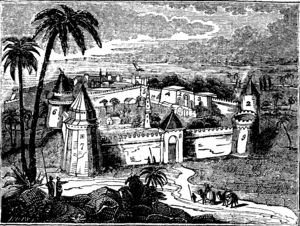
Louis-François-Sébastien Fauvel, né le 14 septembre 1753 à Clermont-en-Beauvaisis et mort le 12 mars 1838 à Smyrne, est un peintre, diplomate et archéologue français qui fut longtemps en poste à Athènes.
Les murailles de Constantinople sont une série de remparts défensifs qui entourent et protègent la cité de Constantinople depuis sa fondation par Constantin Iᵉʳ comme la nouvelle capitale de l'Empire romain. Au travers de divers ajouts et modifications tout au long de son histoire, elles sont le dernier grand système de fortification de l'Antiquité et l'un des systèmes défensifs les plus complexes et les plus élaborés qui aient existé.